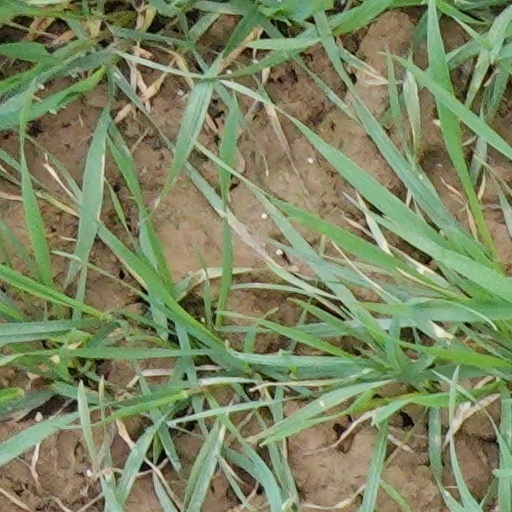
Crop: wheat